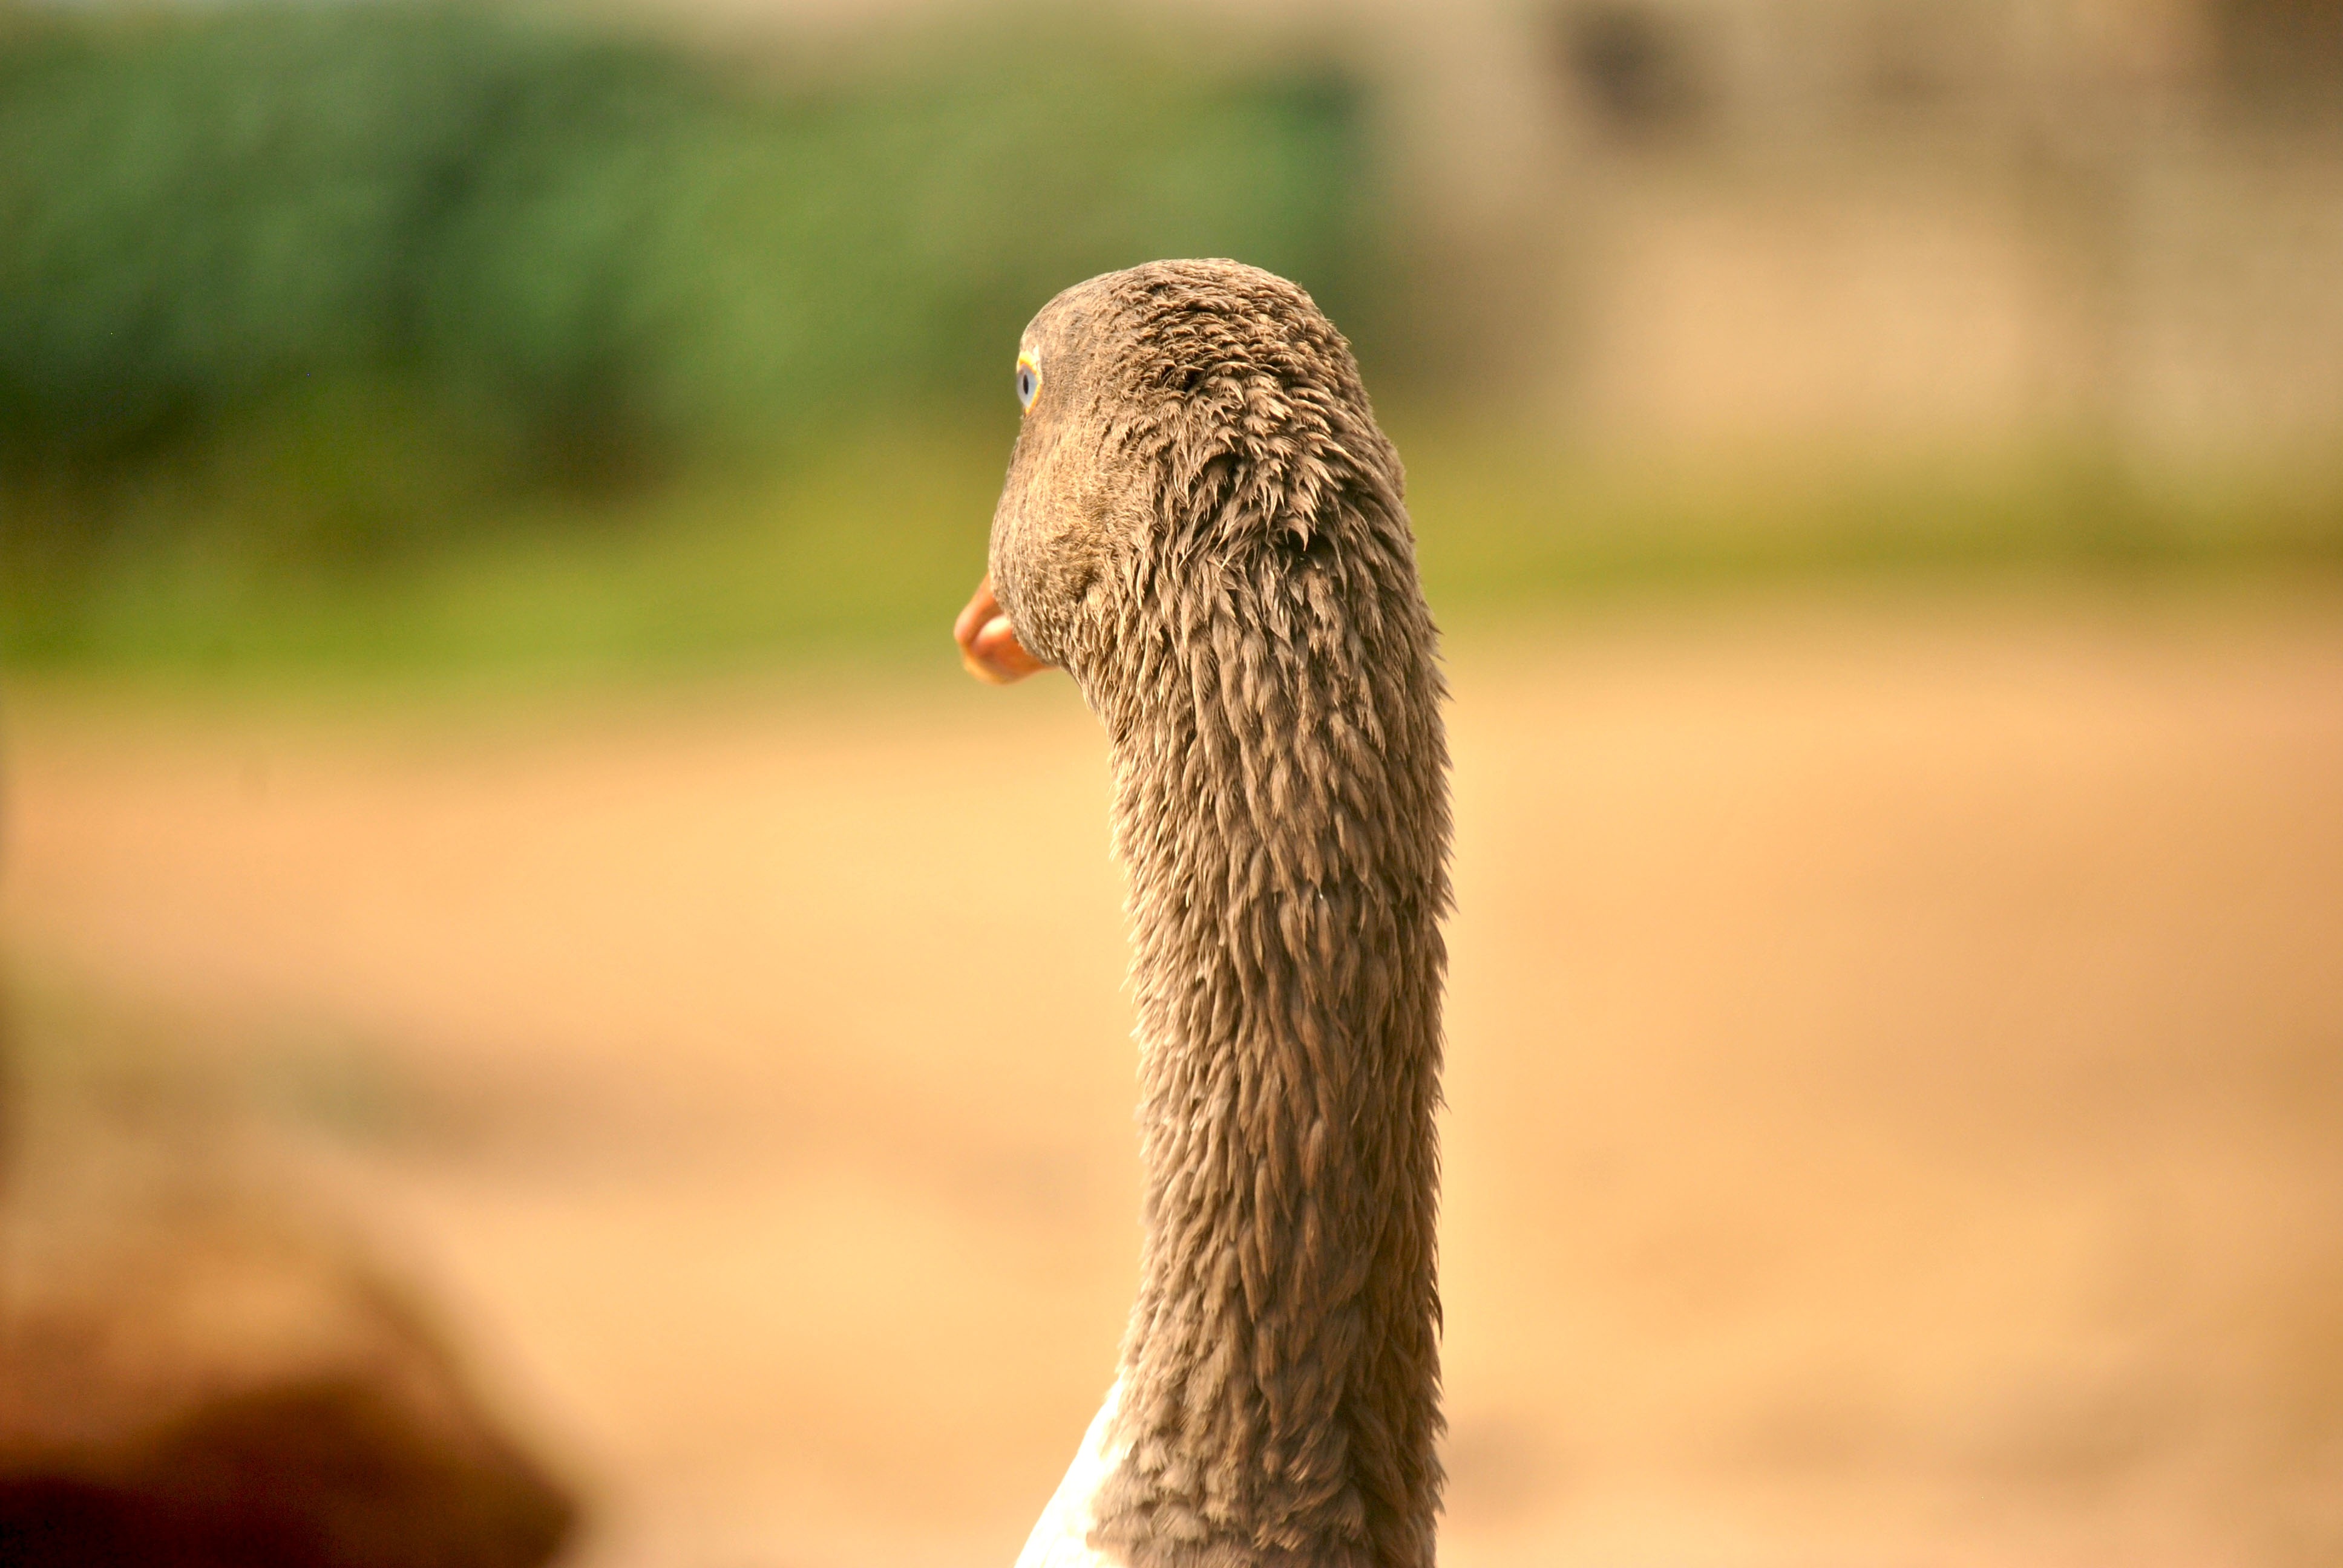
nature, bird, farm, wildlife, beak, fauna, poultry, close up, neck, head, goose, geese, vertebrate, waterfowl, water bird, ducks geese and swans